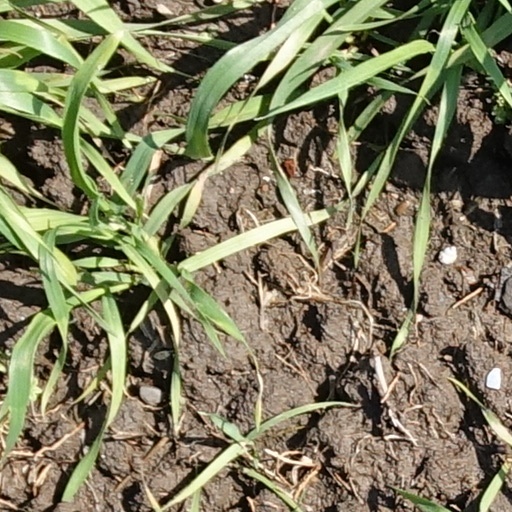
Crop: wheat